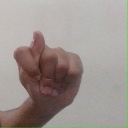
अक्षर: ट